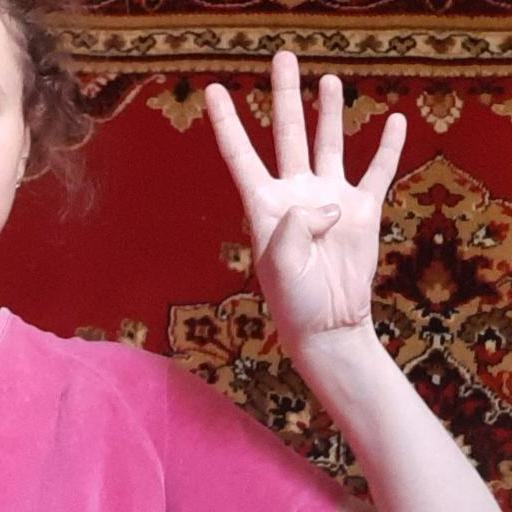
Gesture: four